Caslano

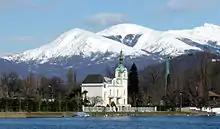
Villa Ferretti in Caslano

The center of the village is built within a Roman era fortification. While no trace of the actual fortification still exists, local tradition, the use of "Castellano" in place names and the compact structure of the once walled enclosure all indicate that the fortress existed. The hamlet of Torrazza was the source of bitter fighting between the Swiss Confederation and the Duchy of Milan. In 1604, the Treaty of Varese decided against the Italian municipality of Lavena Ponte Tresa and finally awarded it to Caslano.